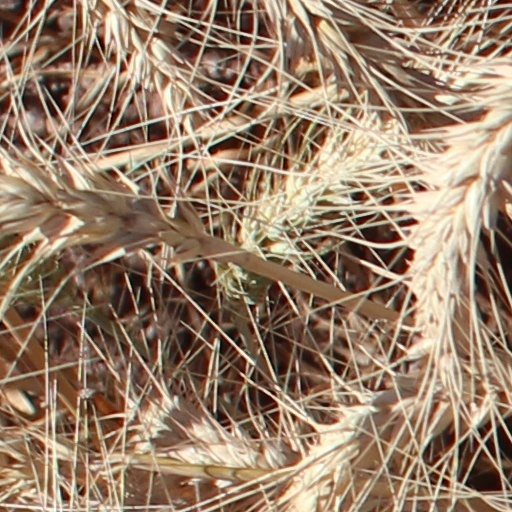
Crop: wheat